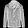
Label: Coat